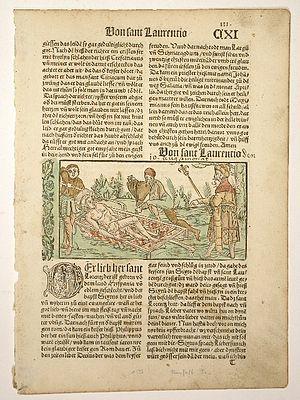
Un incunable est, par convention, un livre imprimé en Europe avant le 1ᵉʳ janvier 1501.